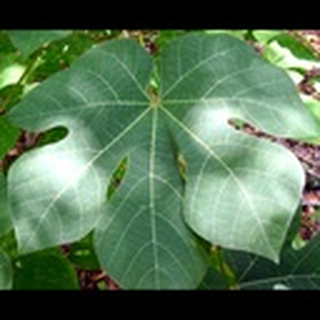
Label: healthy_cotton